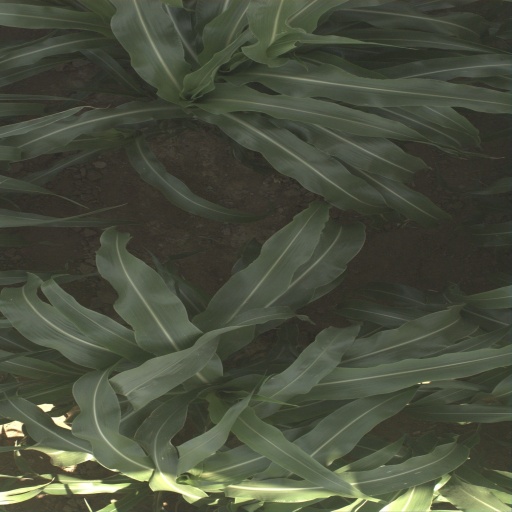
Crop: sorghum